Malbazar

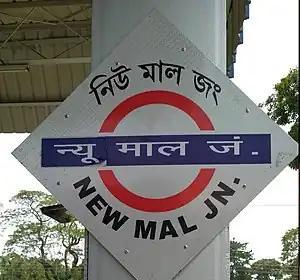
New Malbazar Junction railway station

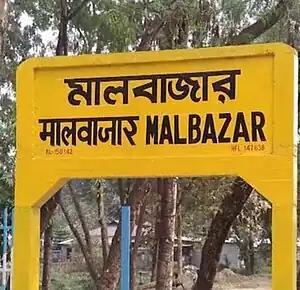
Old Malbazar Railway Station Board

There are two Railway Stations which serves Malbazar, they are Malbazar Railway Station (station code MLBZ) and New Mal Junction (station code NMZ).Malbazar railway station (MLBZ) is a small station where only local and DEMU trains are available whereas New Mal Junction is the major junction from where many Express trains, Intercity trains, and local trains are available. New Mal Junction is connected by the newly converted Broad Gauge of the New Jalpaiguri–Alipurduar–Samuktala line, whereas Malbazar Railway Station lies on New Mal–Changrabandha–New Cooch Behar line. The 1st railway line leads from the forests of North Bengal to the foothills near the India - Bhutan border, whereas the 2nd railway line originates from Malbazar and terminates in Changrabandha, which lies in India - Bangladesh border.